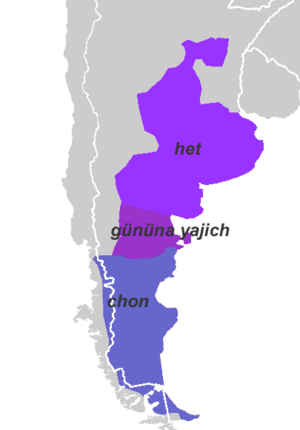
Les langues chon sont une famille de langues amérindiennes d'Amérique du Sud, parlée en Argentine et au Chili, dans la partie méridionale de la Patagonie et en Terre de Feu.